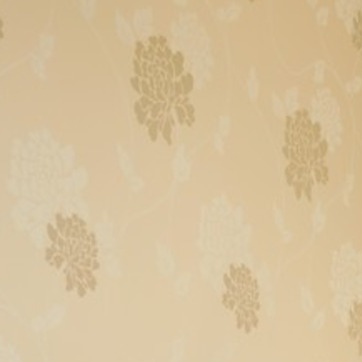
Material: wallpaper